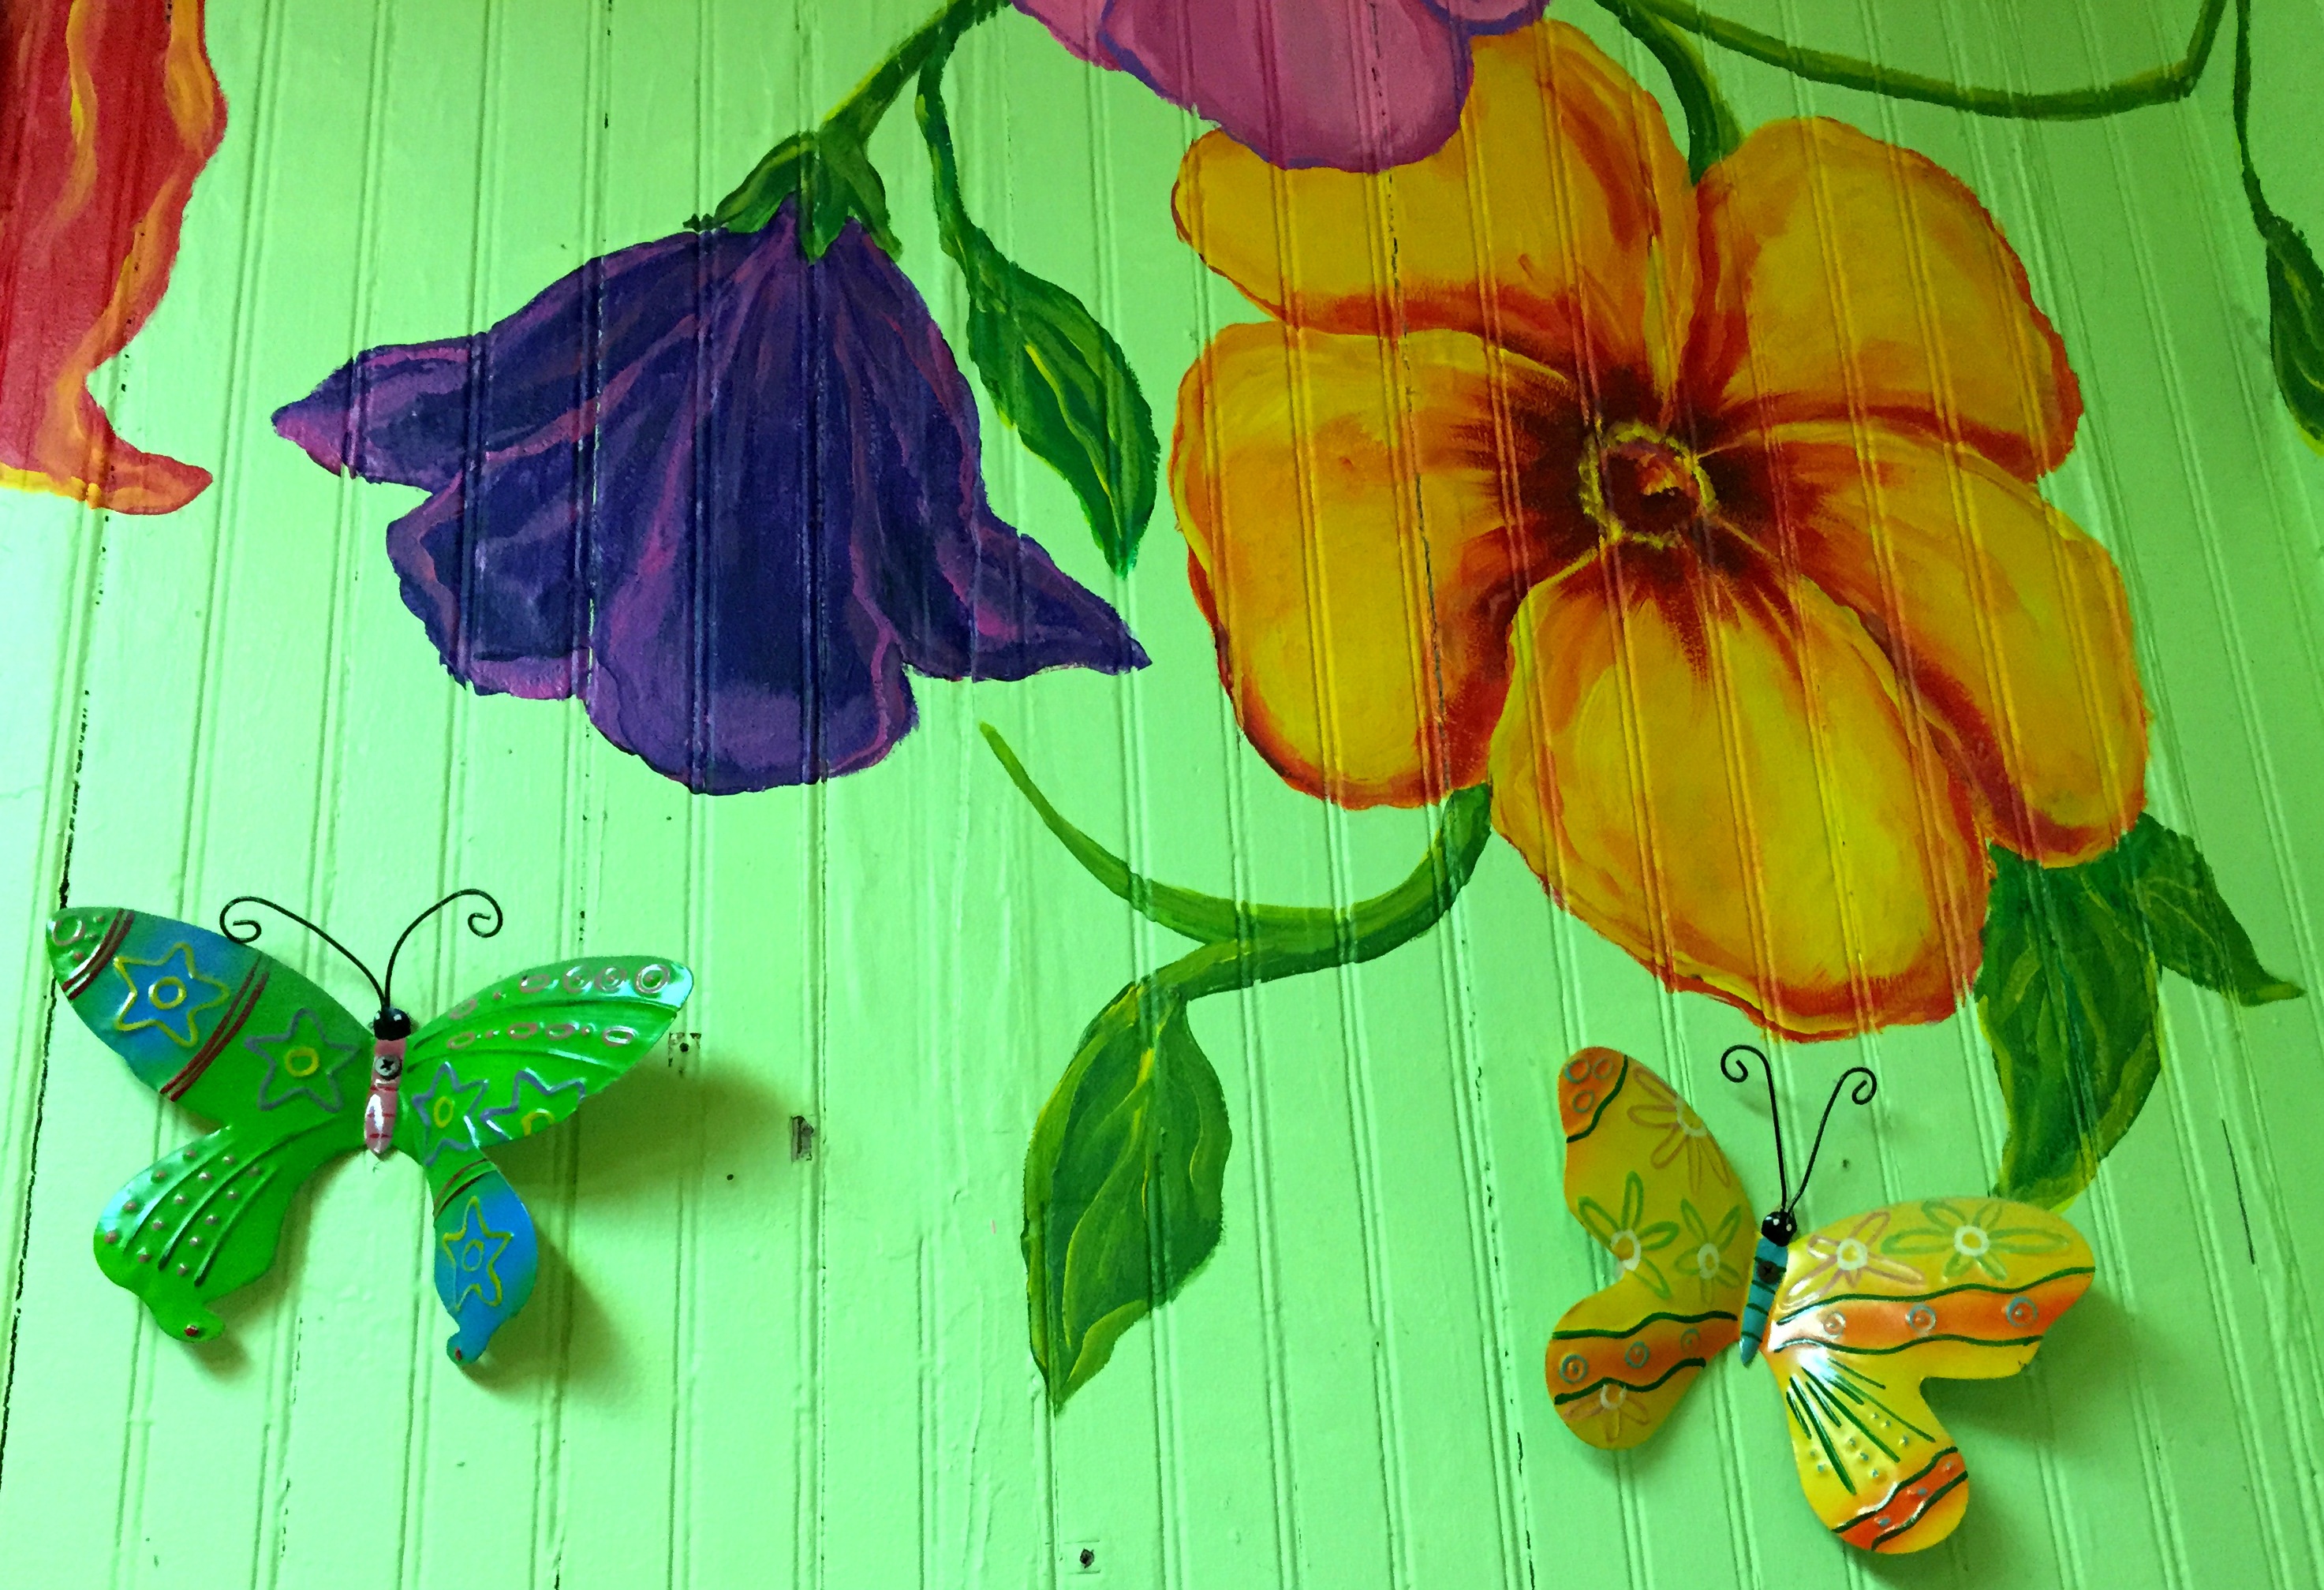
creative, plant, wood, vintage, leaf, flower, petal, old, seaside, decoration, pattern, green, tropical, color, insect, artistic, paint, botany, blue, butterfly, colorful, yellow, flora, plants, leaves, illustration, design, resort, mural, hibiscus, florida, lantana, wall art, flowering plant, hand drawn, land plant, key lime house